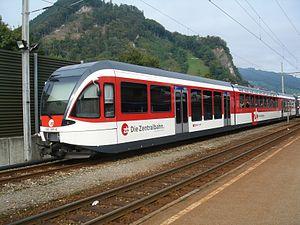
Stadler SPATZ est le nom d'une gamme modulaire de rames automotrices pour voie étroite construites par l'entreprise suisse Stadler Rail. Le sigle SPATZ signifie en Allemand « Schmalspur - Panorama - Triebzug », ce qui signifie en Français « automotrice électrique panoramique à écartement étroit ».